House of Tolerance

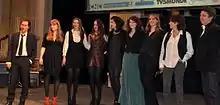
Bertrand Bonello, Iliana Zabeth, Pauline Jacquard, Maïa Sandoz, Judith Lou Lévy, Alice Barnole, Adèle Haenel, Noémie Lvovsky, and unidentified person at the 17th Lumière Awards

The film had its world premiere at the 2011 Cannes Film Festival in the Competition section on 16 May 2011. It was the fourth time a film by Bonello was screened at the festival, and the second time in the main competition, following "Tiresia" (2003). It was released in France by Haut et Court on 21 September 2011.